Twist (2003 film)

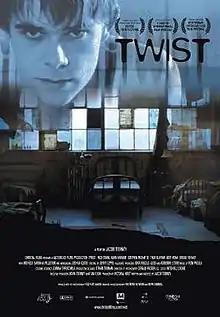
Theatrical release poster

Twist is a 2003 Canadian drama film directed by Jacob Tierney and starring Nick Stahl and Joshua Close. It is a retelling of Charles Dickens' classic 1838 novel "Oliver Twist".